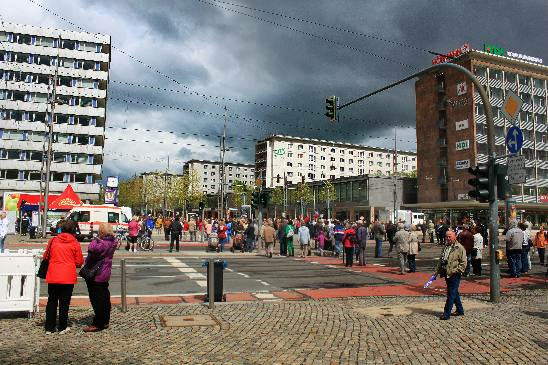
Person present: Yes